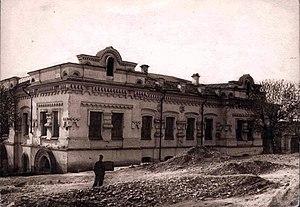
Les meurtres rituels, assassinats ou crimes rituels ont existé et existent encore de nos jours, commis individuellement ou collectivement contre des groupes minoritaires vulnérables, les albinos constituant en Afrique un groupe particulièrement ciblé et vulnérable.
L'église de Tous-les-Saints, dénommée en forme longue église sur le sang versé en l'honneur de tous les Saints resplendissants dans la Sainte-Russie est une église orthodoxe bâtie sur le terrain de la villa Ipatiev à Ekaterinbourg, où le dernier tsar de Russie Nicolas II fut exécuté avec sa femme, ses enfants, et plusieurs de ses serviteurs, par les Bolcheviks durant la guerre civile russe en 1918. L'église commémore la canonisation des Romanov.
Evgueni Sergueïevitch Botkine, né le 27 mars 1865 à Tsarskoïe Selo est mort fusillé le 17 juillet 1918 à Iekaterinbourg, fut le médecin de la famille impériale de Russie.
L’assassinat de la famille Romanov et de ceux qui ont choisi de les accompagner en exil, le Dʳ Evgueni Sergueïevitch Botkine, Anna Stepanovna Demidova, Alekseï Egorovitch Trupp et Ivan Kharitonov, a lieu à Ekaterinbourg dans la nuit du 16 au 17 juillet 1918 sur les ordres de Lénine. Le déroulement de cet assassinat est connu grâce aux investigations de Nikolaï Sokolov, le juge d'instruction qui enquête sur place à compter de 1919 et publie une partie de son rapport en 1924. Des recherches controversées, rejetées par la majorité des historiens et des scientifiques, remettent pourtant en cause les conclusions de ce rapport.